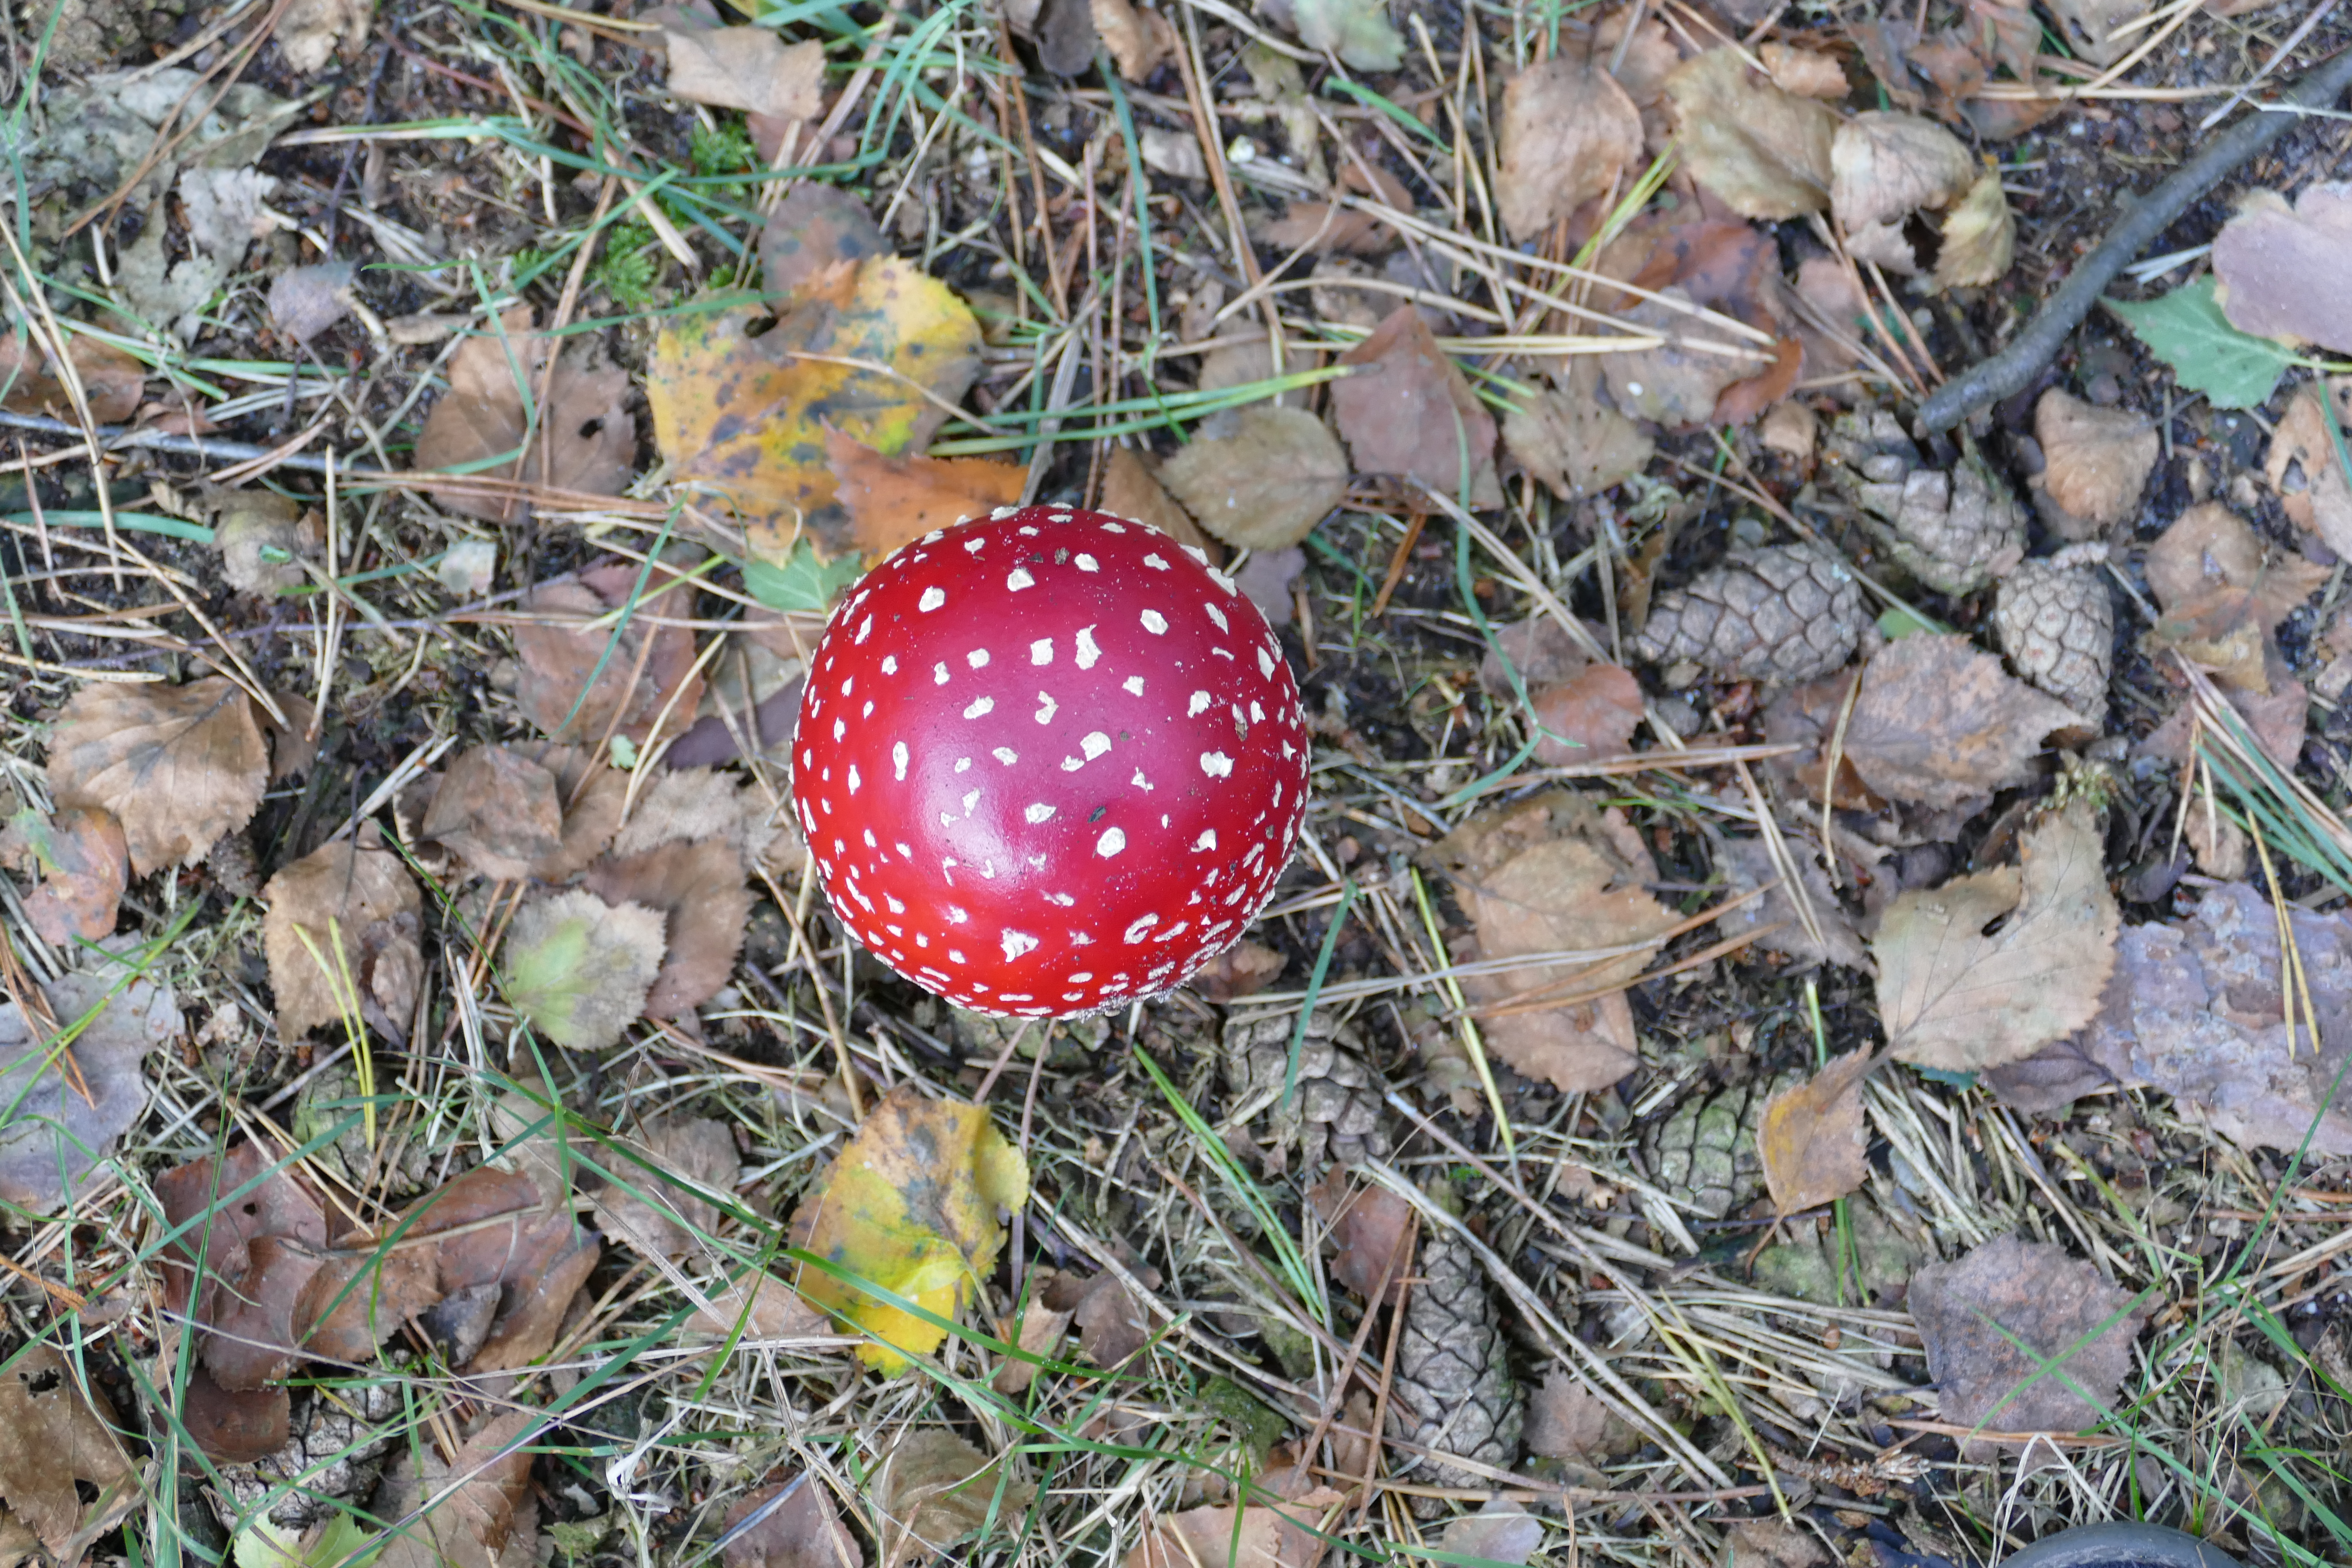
fly, agaric, autumn, mushroom, fungus, grass, plant, edible mushroom, plant community